Le Mazeau

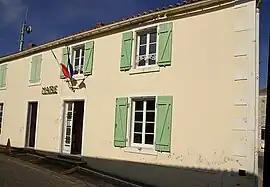
Town hall

Le Mazeau is a commune in the Vendée department in the Pays de la Loire region in western France.